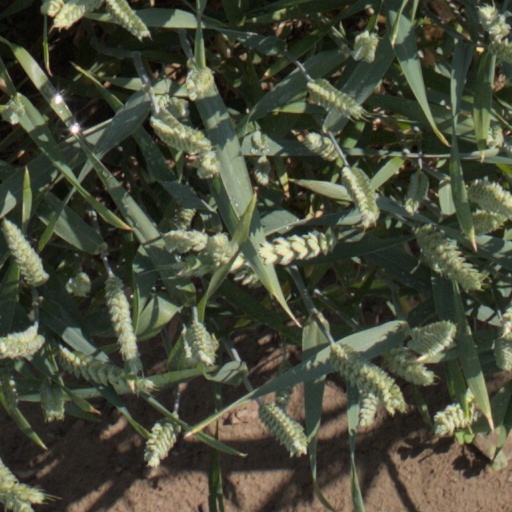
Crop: wheat